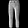
Label: Trouser